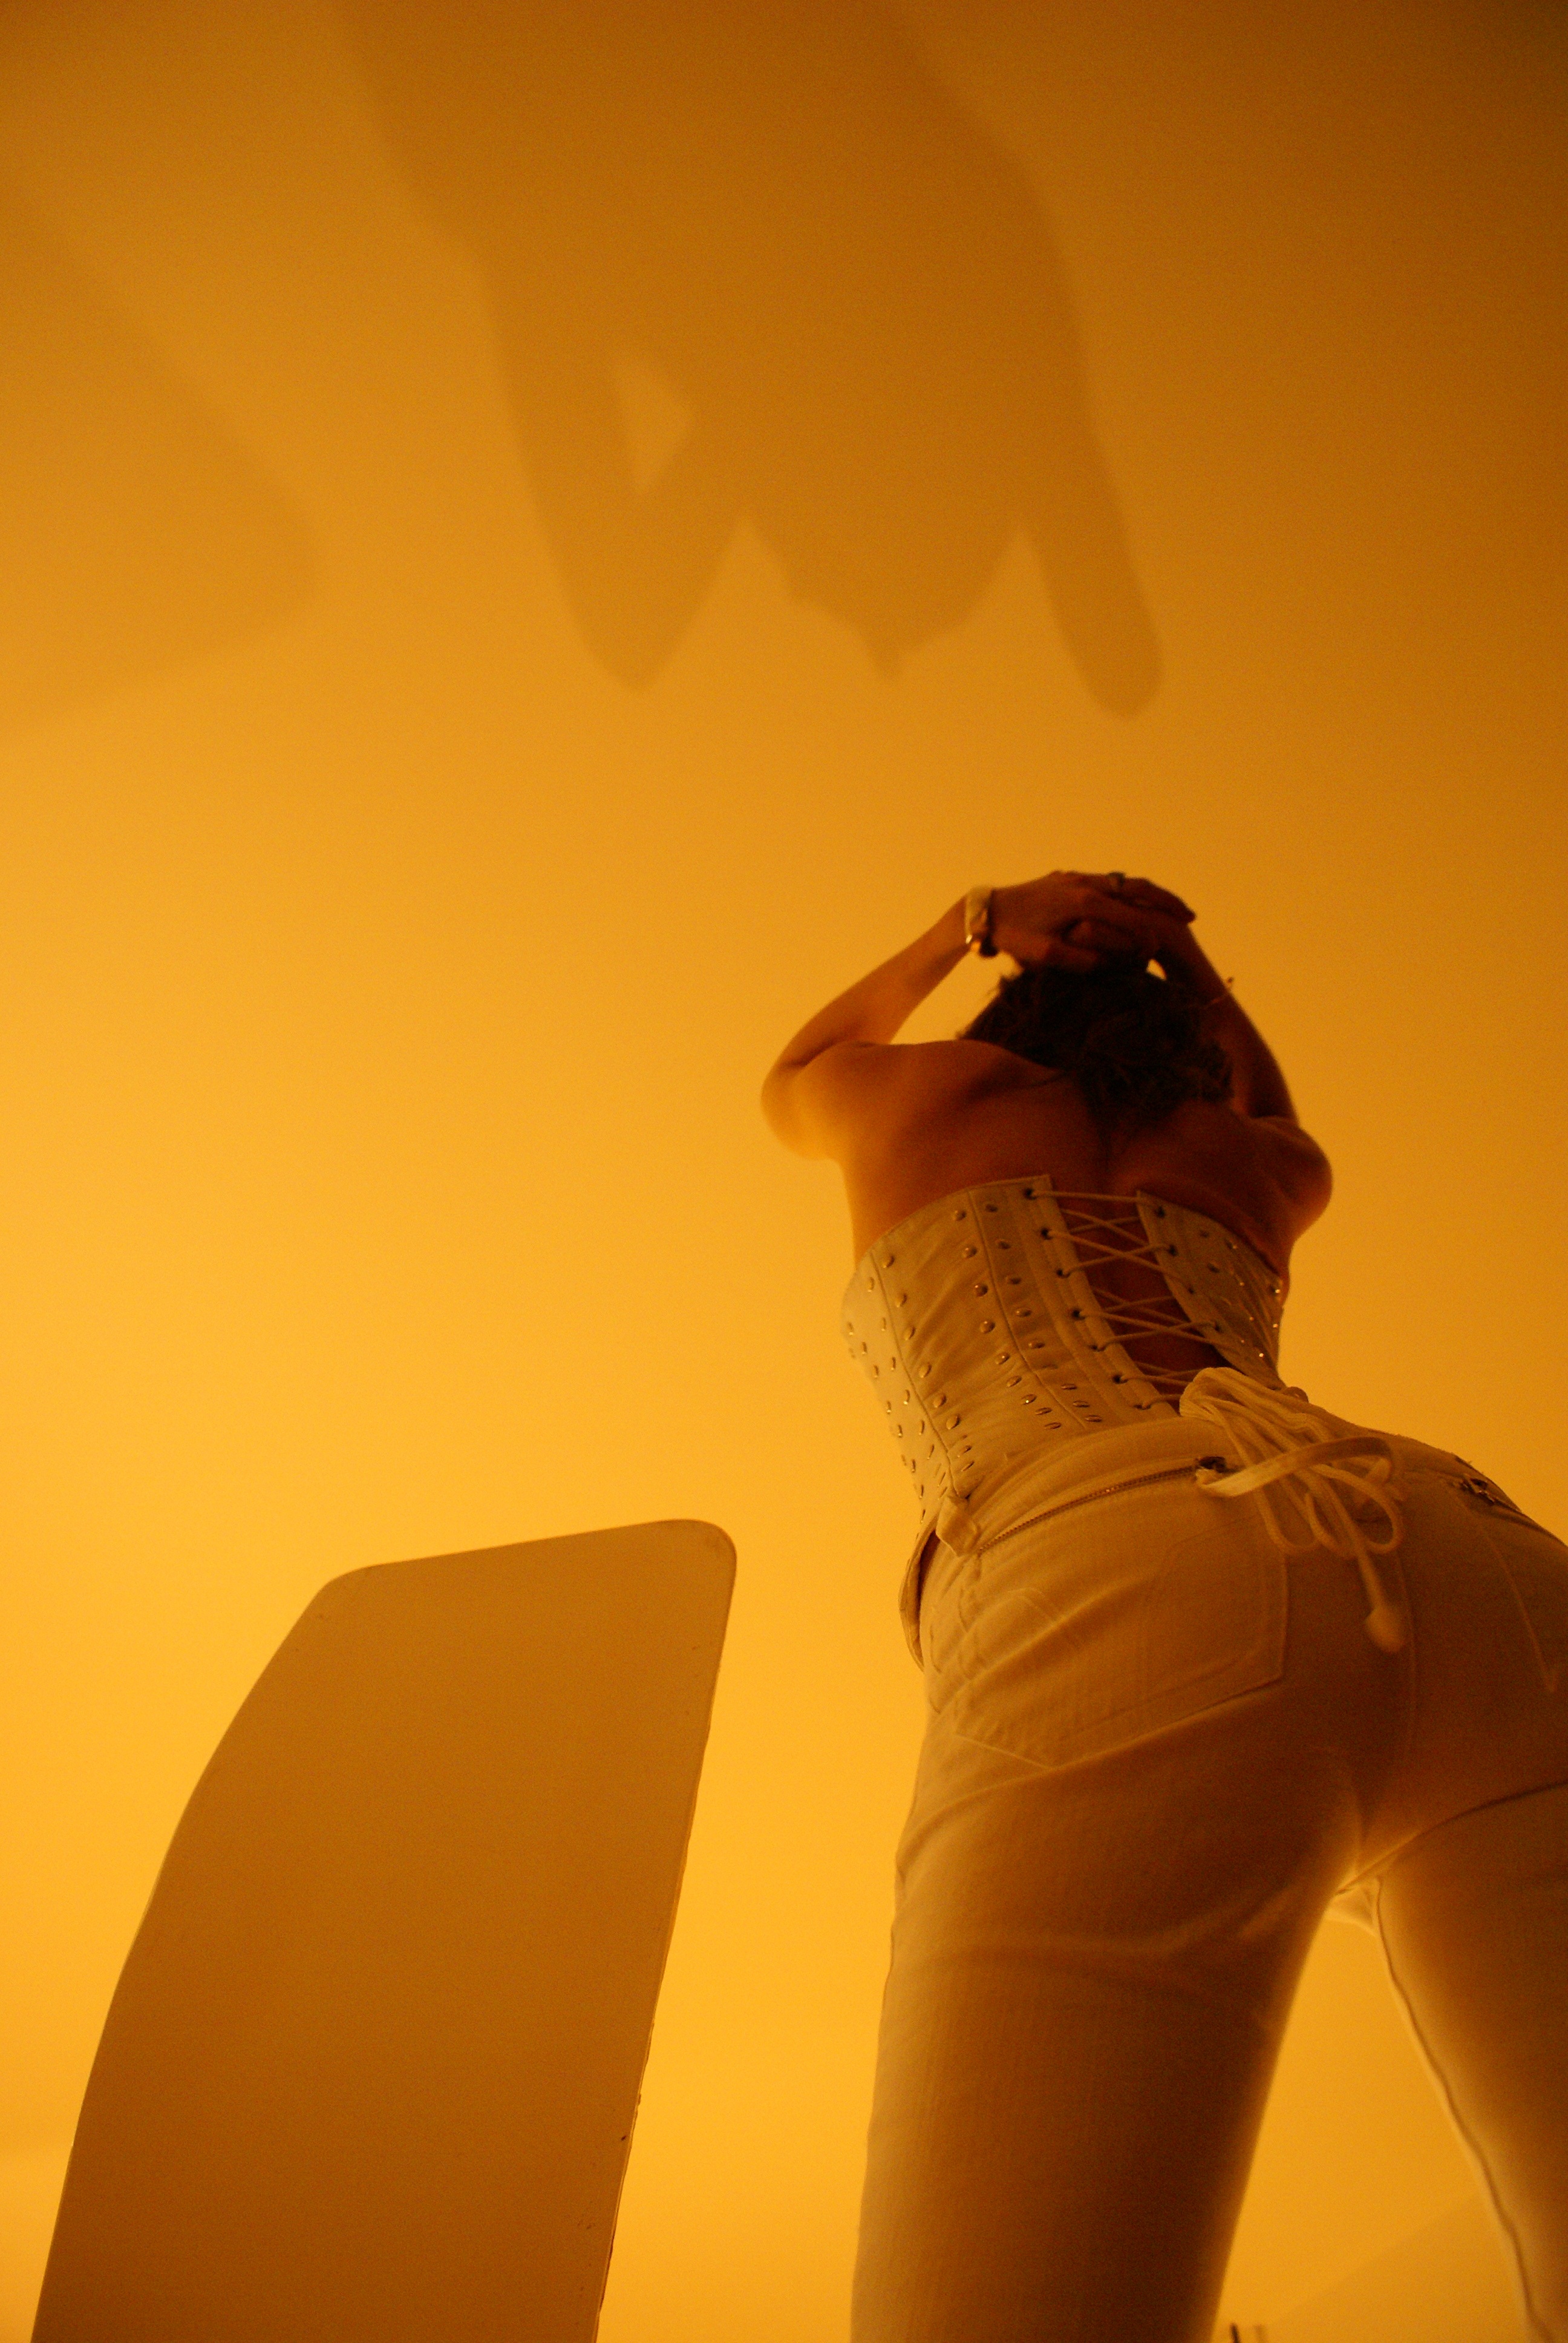
hand, light, girl, woman, sunset, sunlight, morning, female, model, color, yellow, posing, temple, legs, sexy, bottom, bum, atmosphere of earth